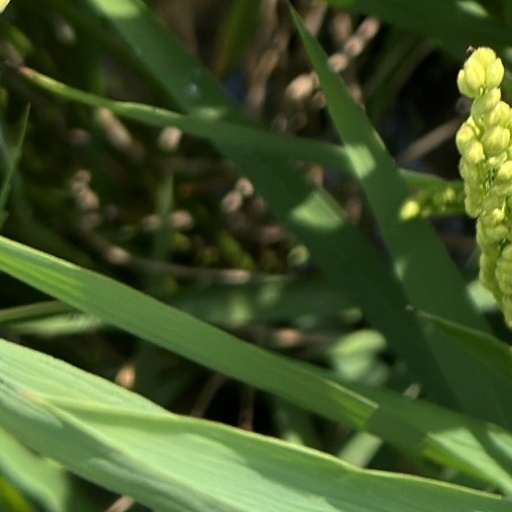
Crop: rice